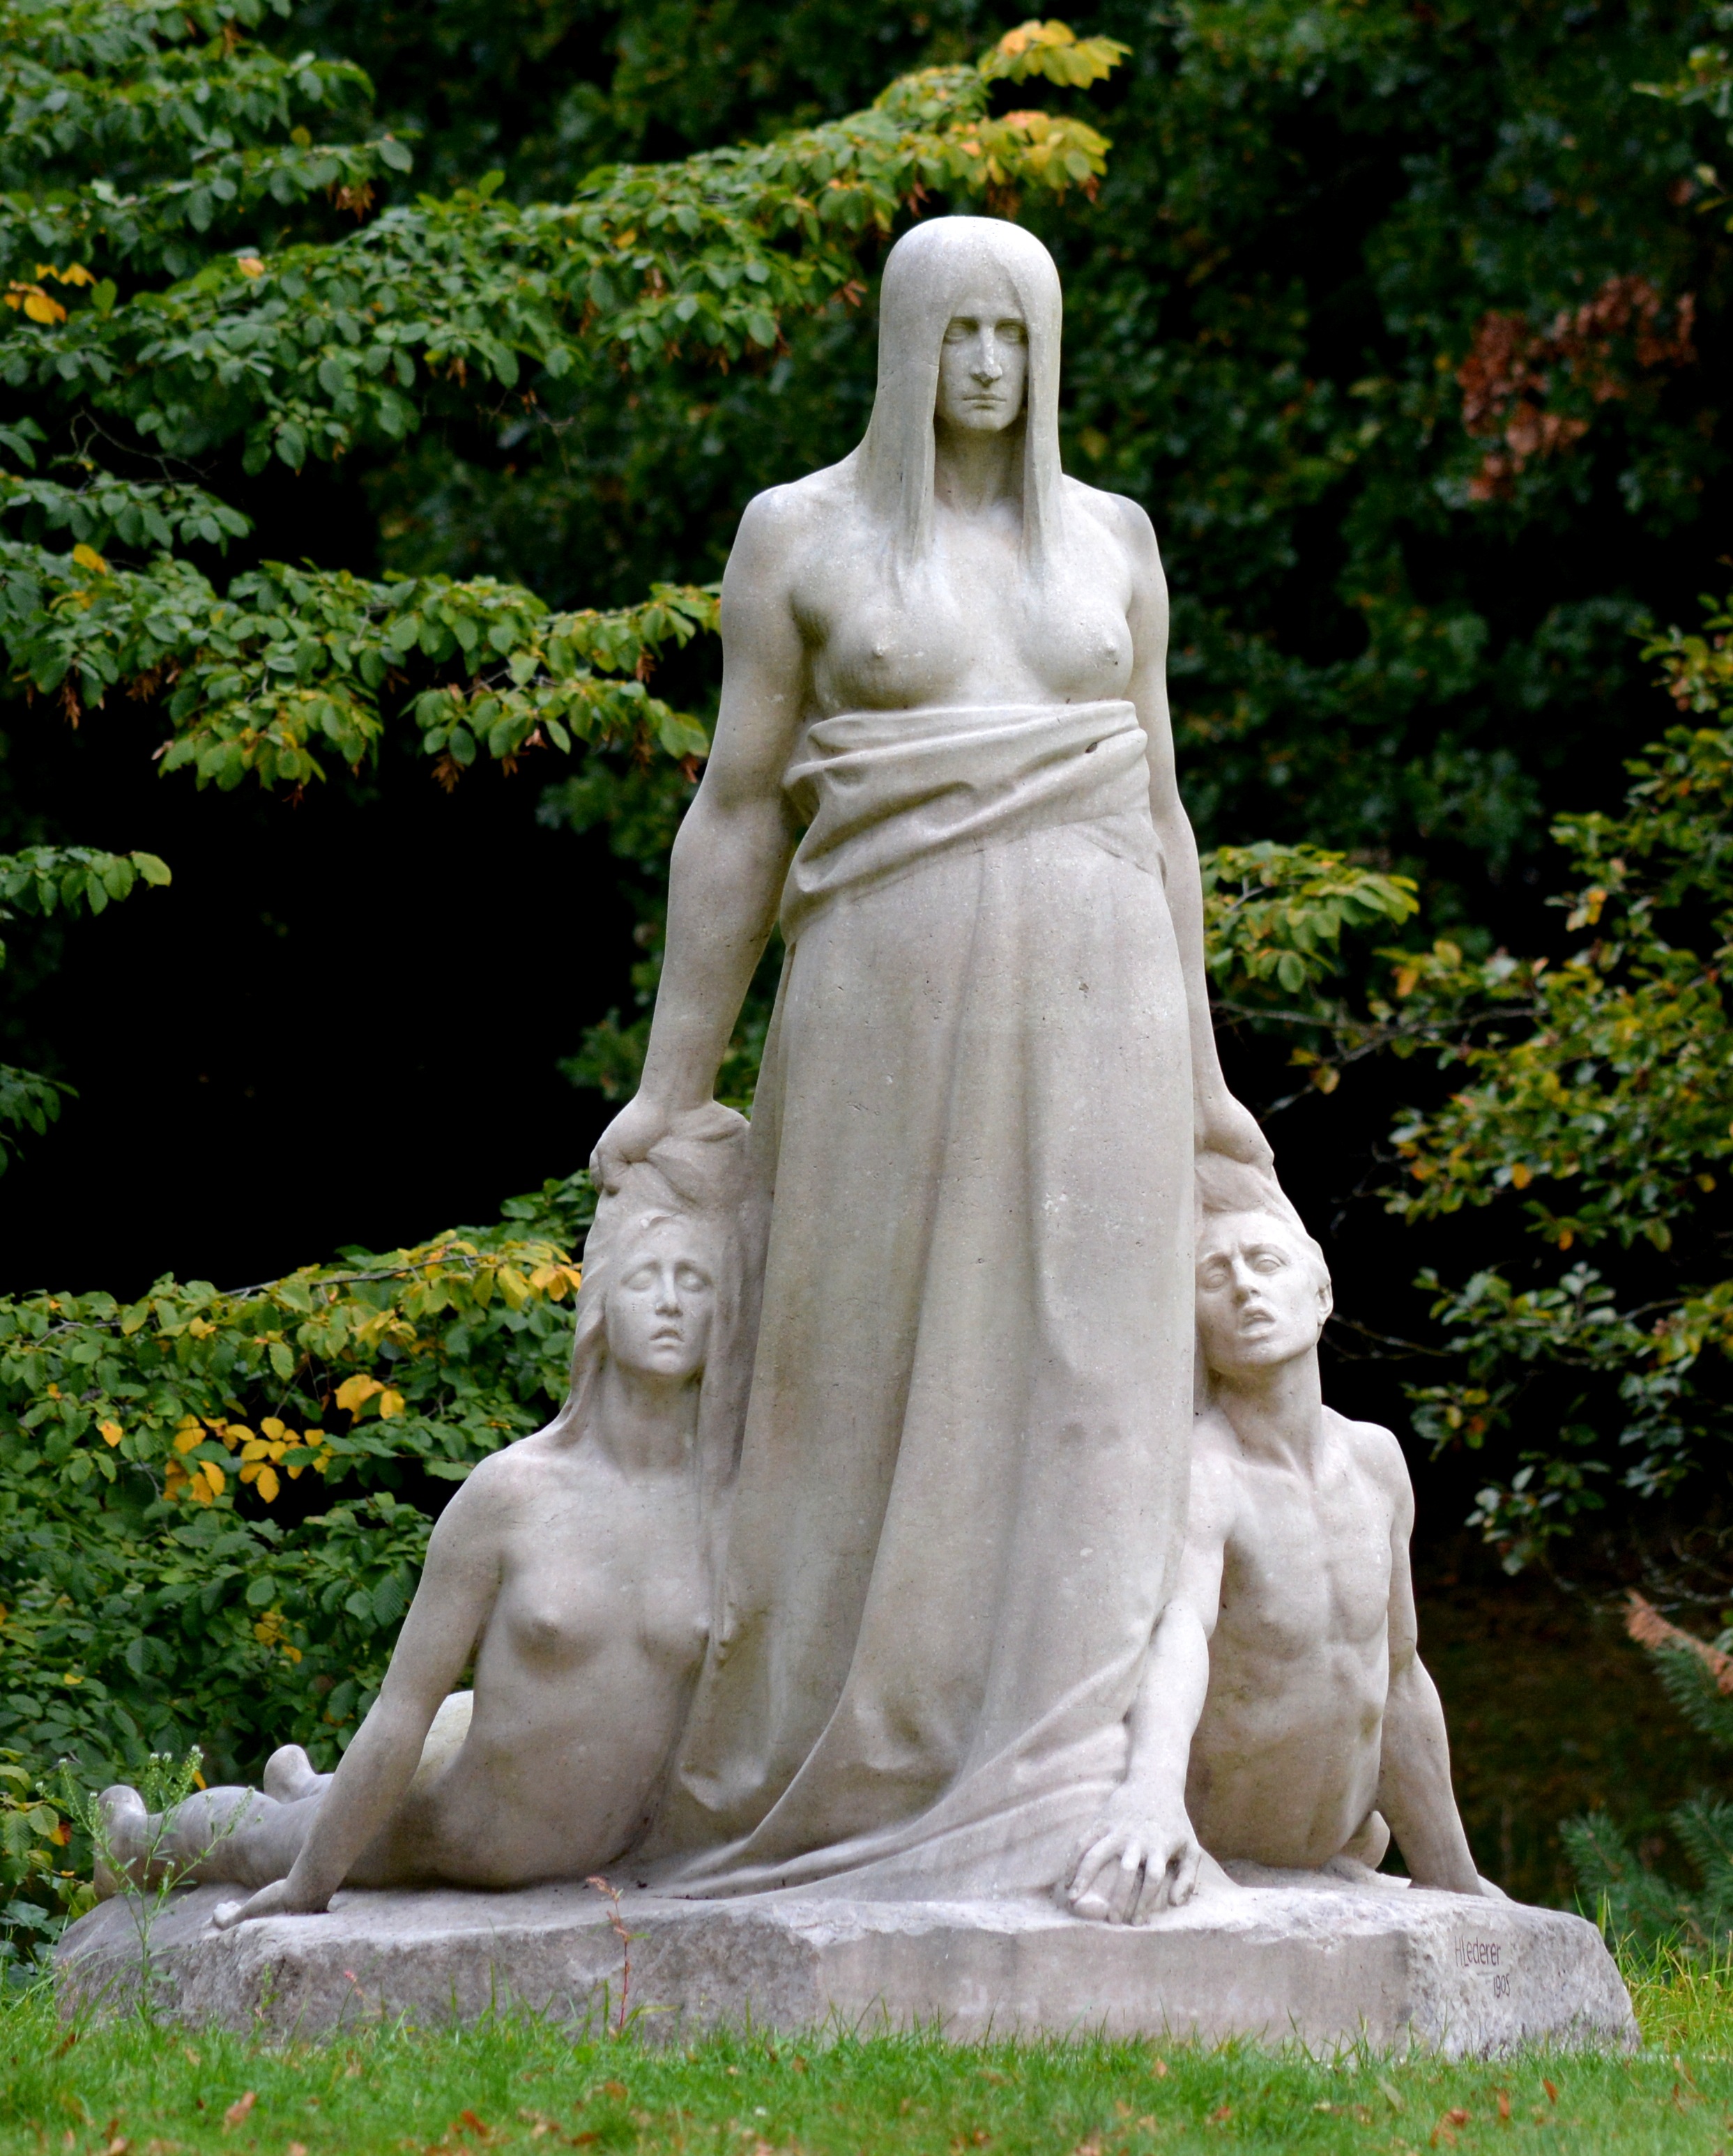
architecture, building, monument, statue, cemetery, sculpture, art, temple, tomb, carving, fate, hamburg, destiny, stone carving, gautama buddha, ancient history, classical sculpture